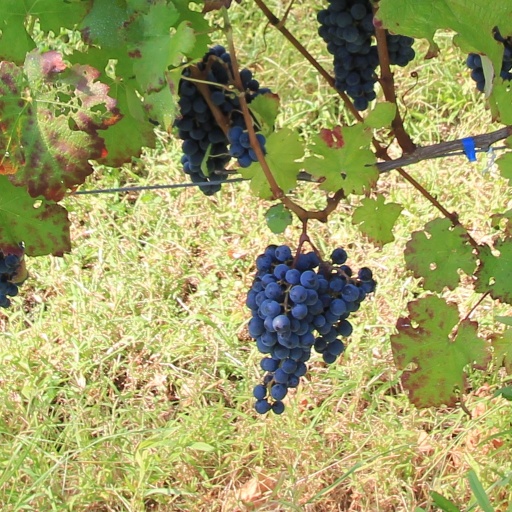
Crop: grape